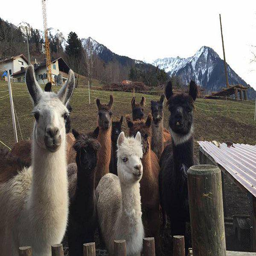
Triesenberg